Les Cent Contes drolatiques

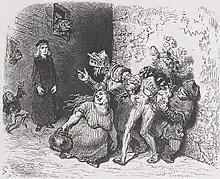
A priest in the bad part of town, illustrated by Gustave Doré

The stories were not well received and are less known than Balzac's other works. George Sand termed them "indecent"; a critic called them "tales in which all the lusts of the flesh are unleashed, satisfied and left to run riot amid a bacchanalia of flushed Priapi"; Alphonse de Lamartine described them as "futile, somewhat cynical volumes". In addition, the "conte" was fashionable when the first group were published, but taste began to turn against it by 1833.